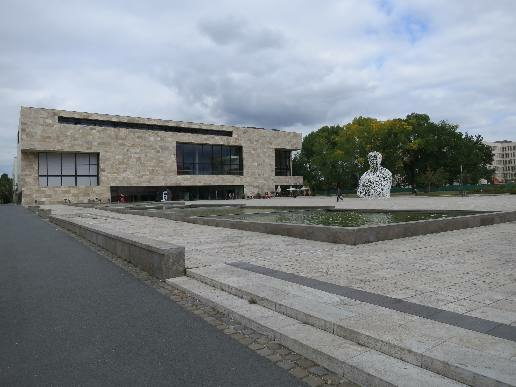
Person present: No